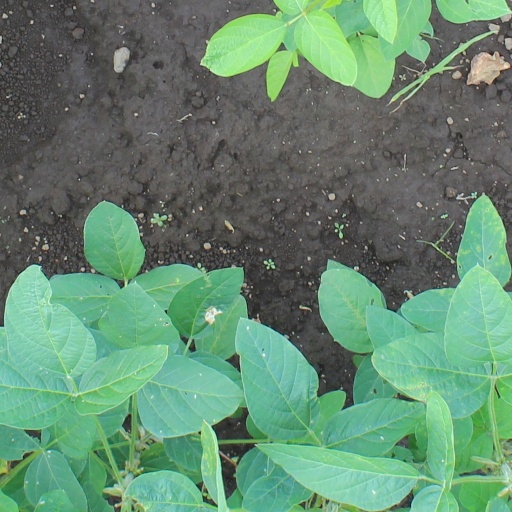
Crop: soybean